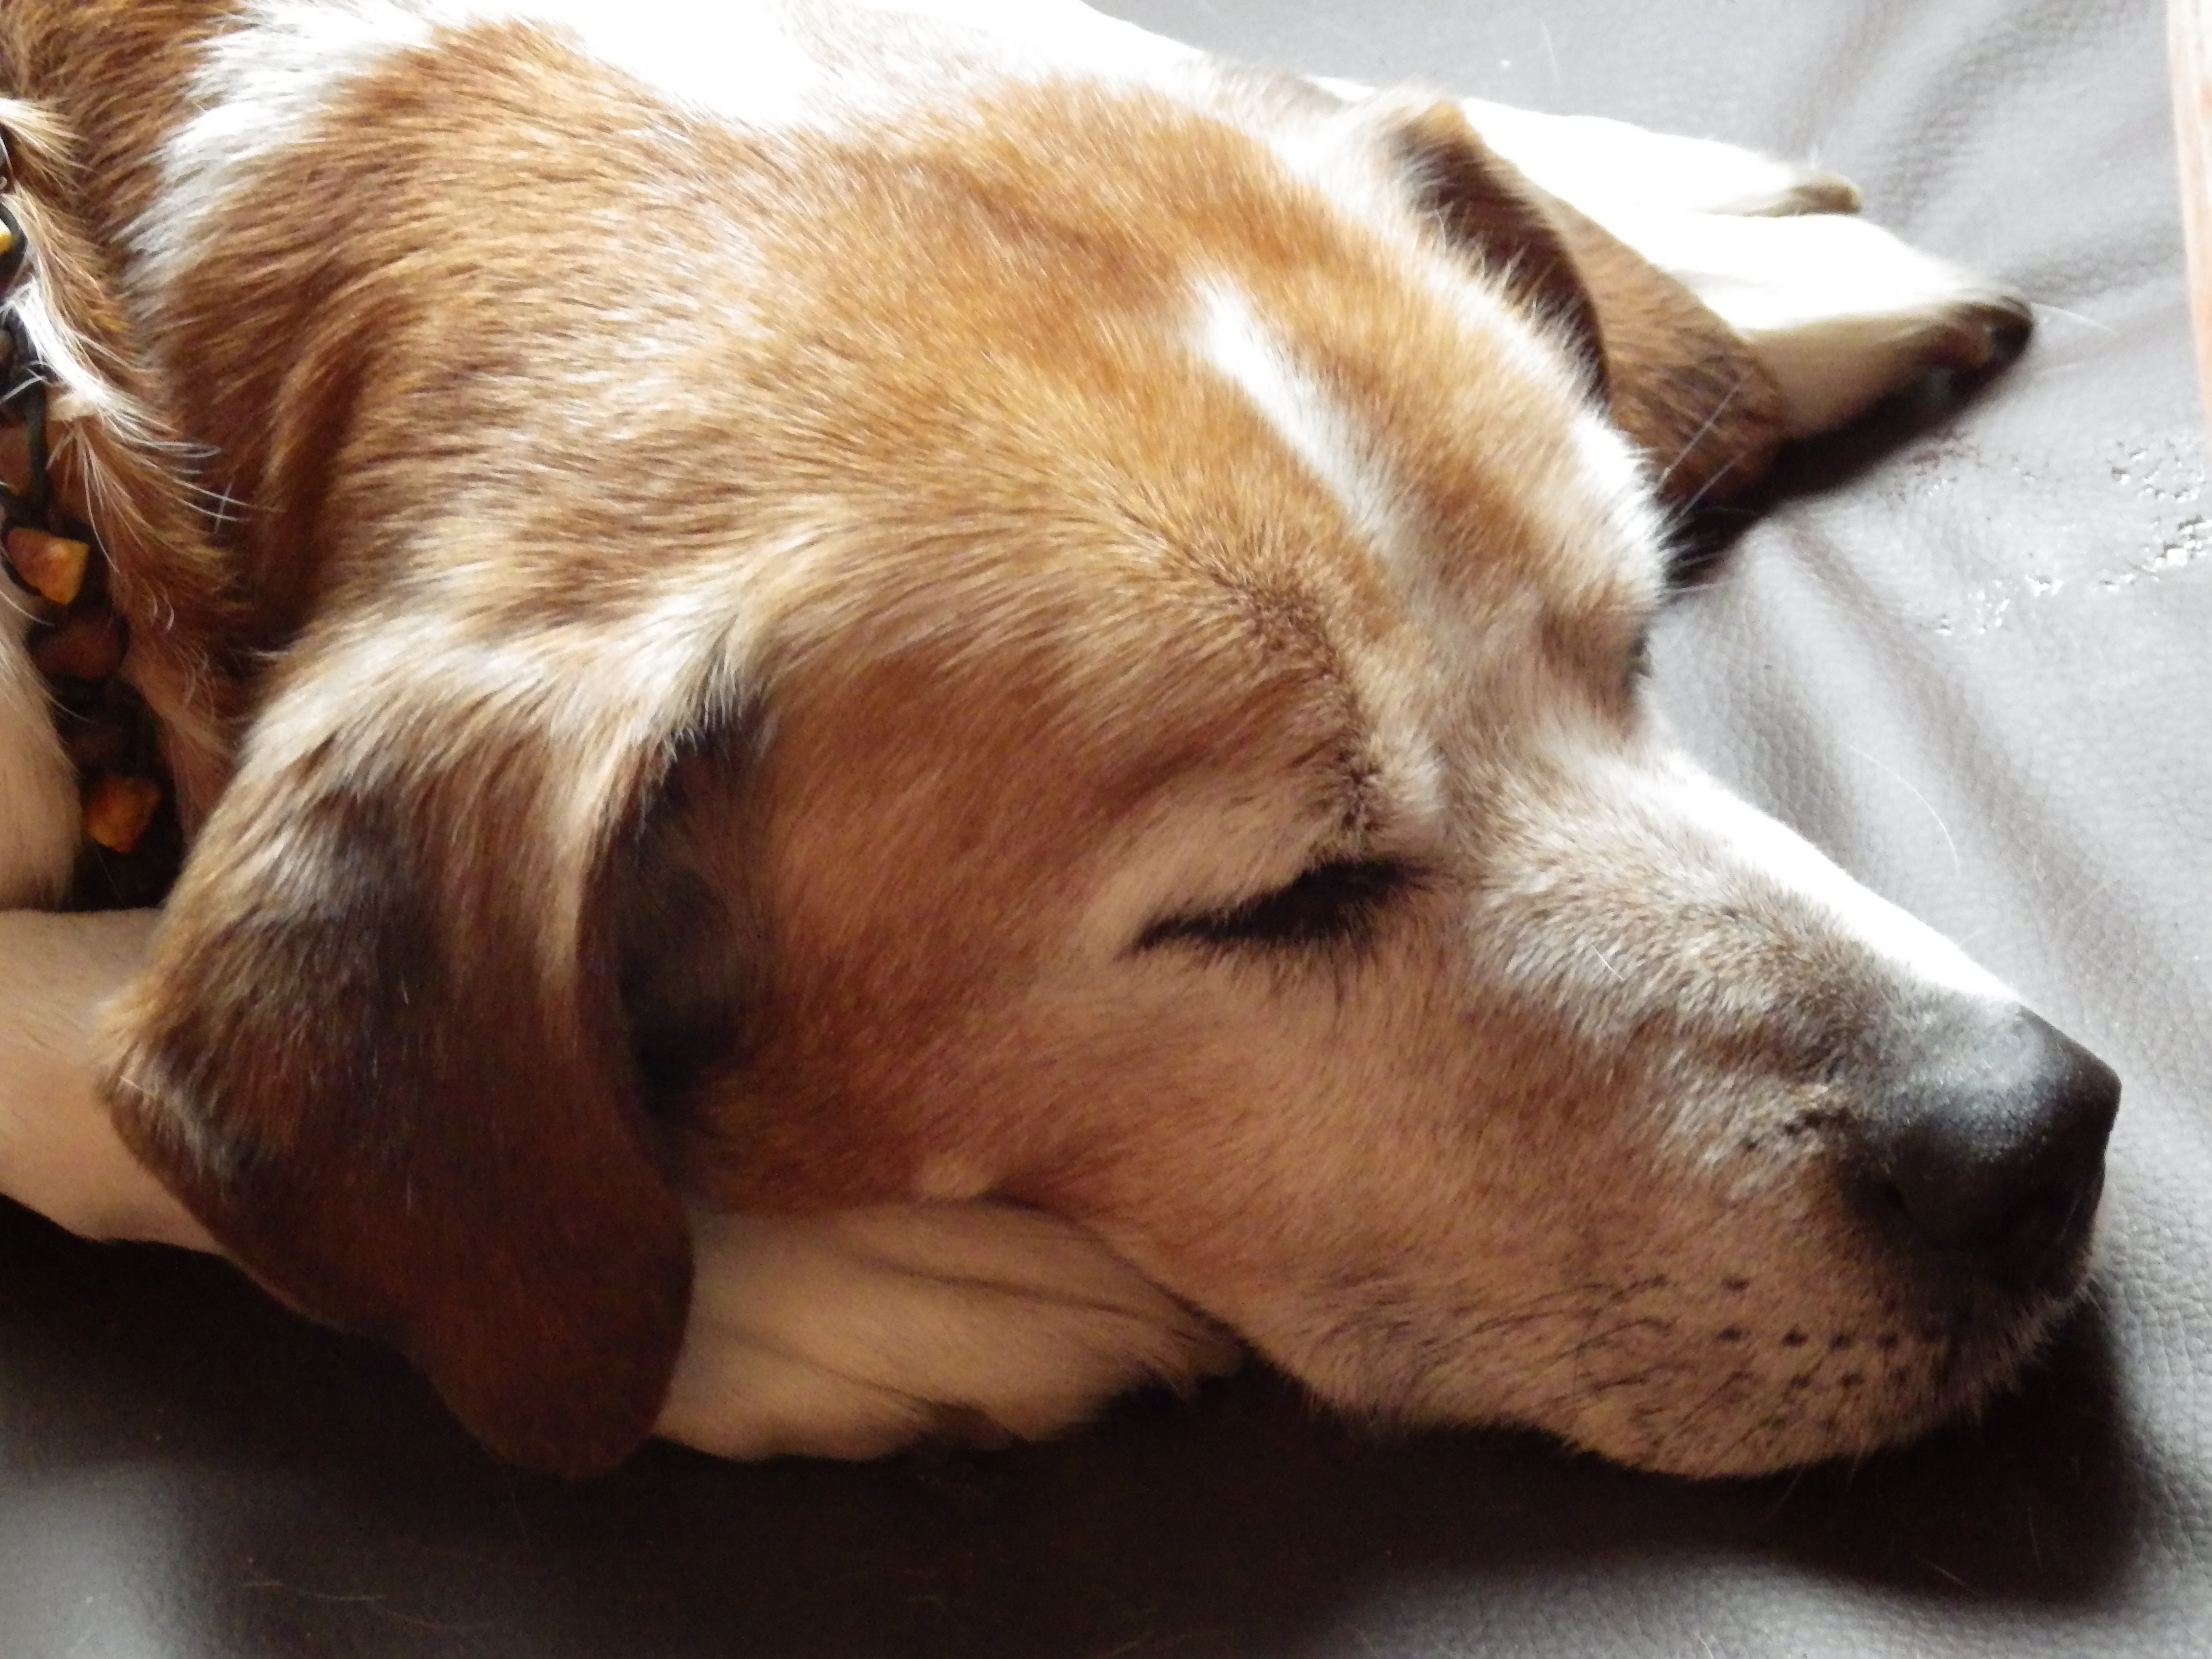
puppy, dog, animal, mammal, nose, sleep, snout, vertebrate, dog breed, dog sleeping, animal shelter, street dog, dog like mammal, dog breed group